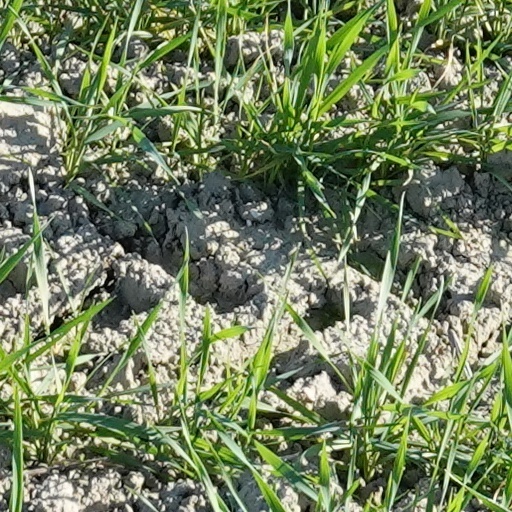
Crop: wheat